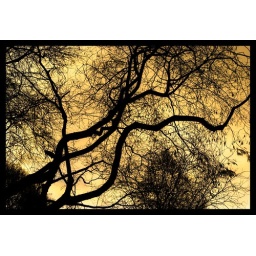
Botanic garden - big tree in the sky